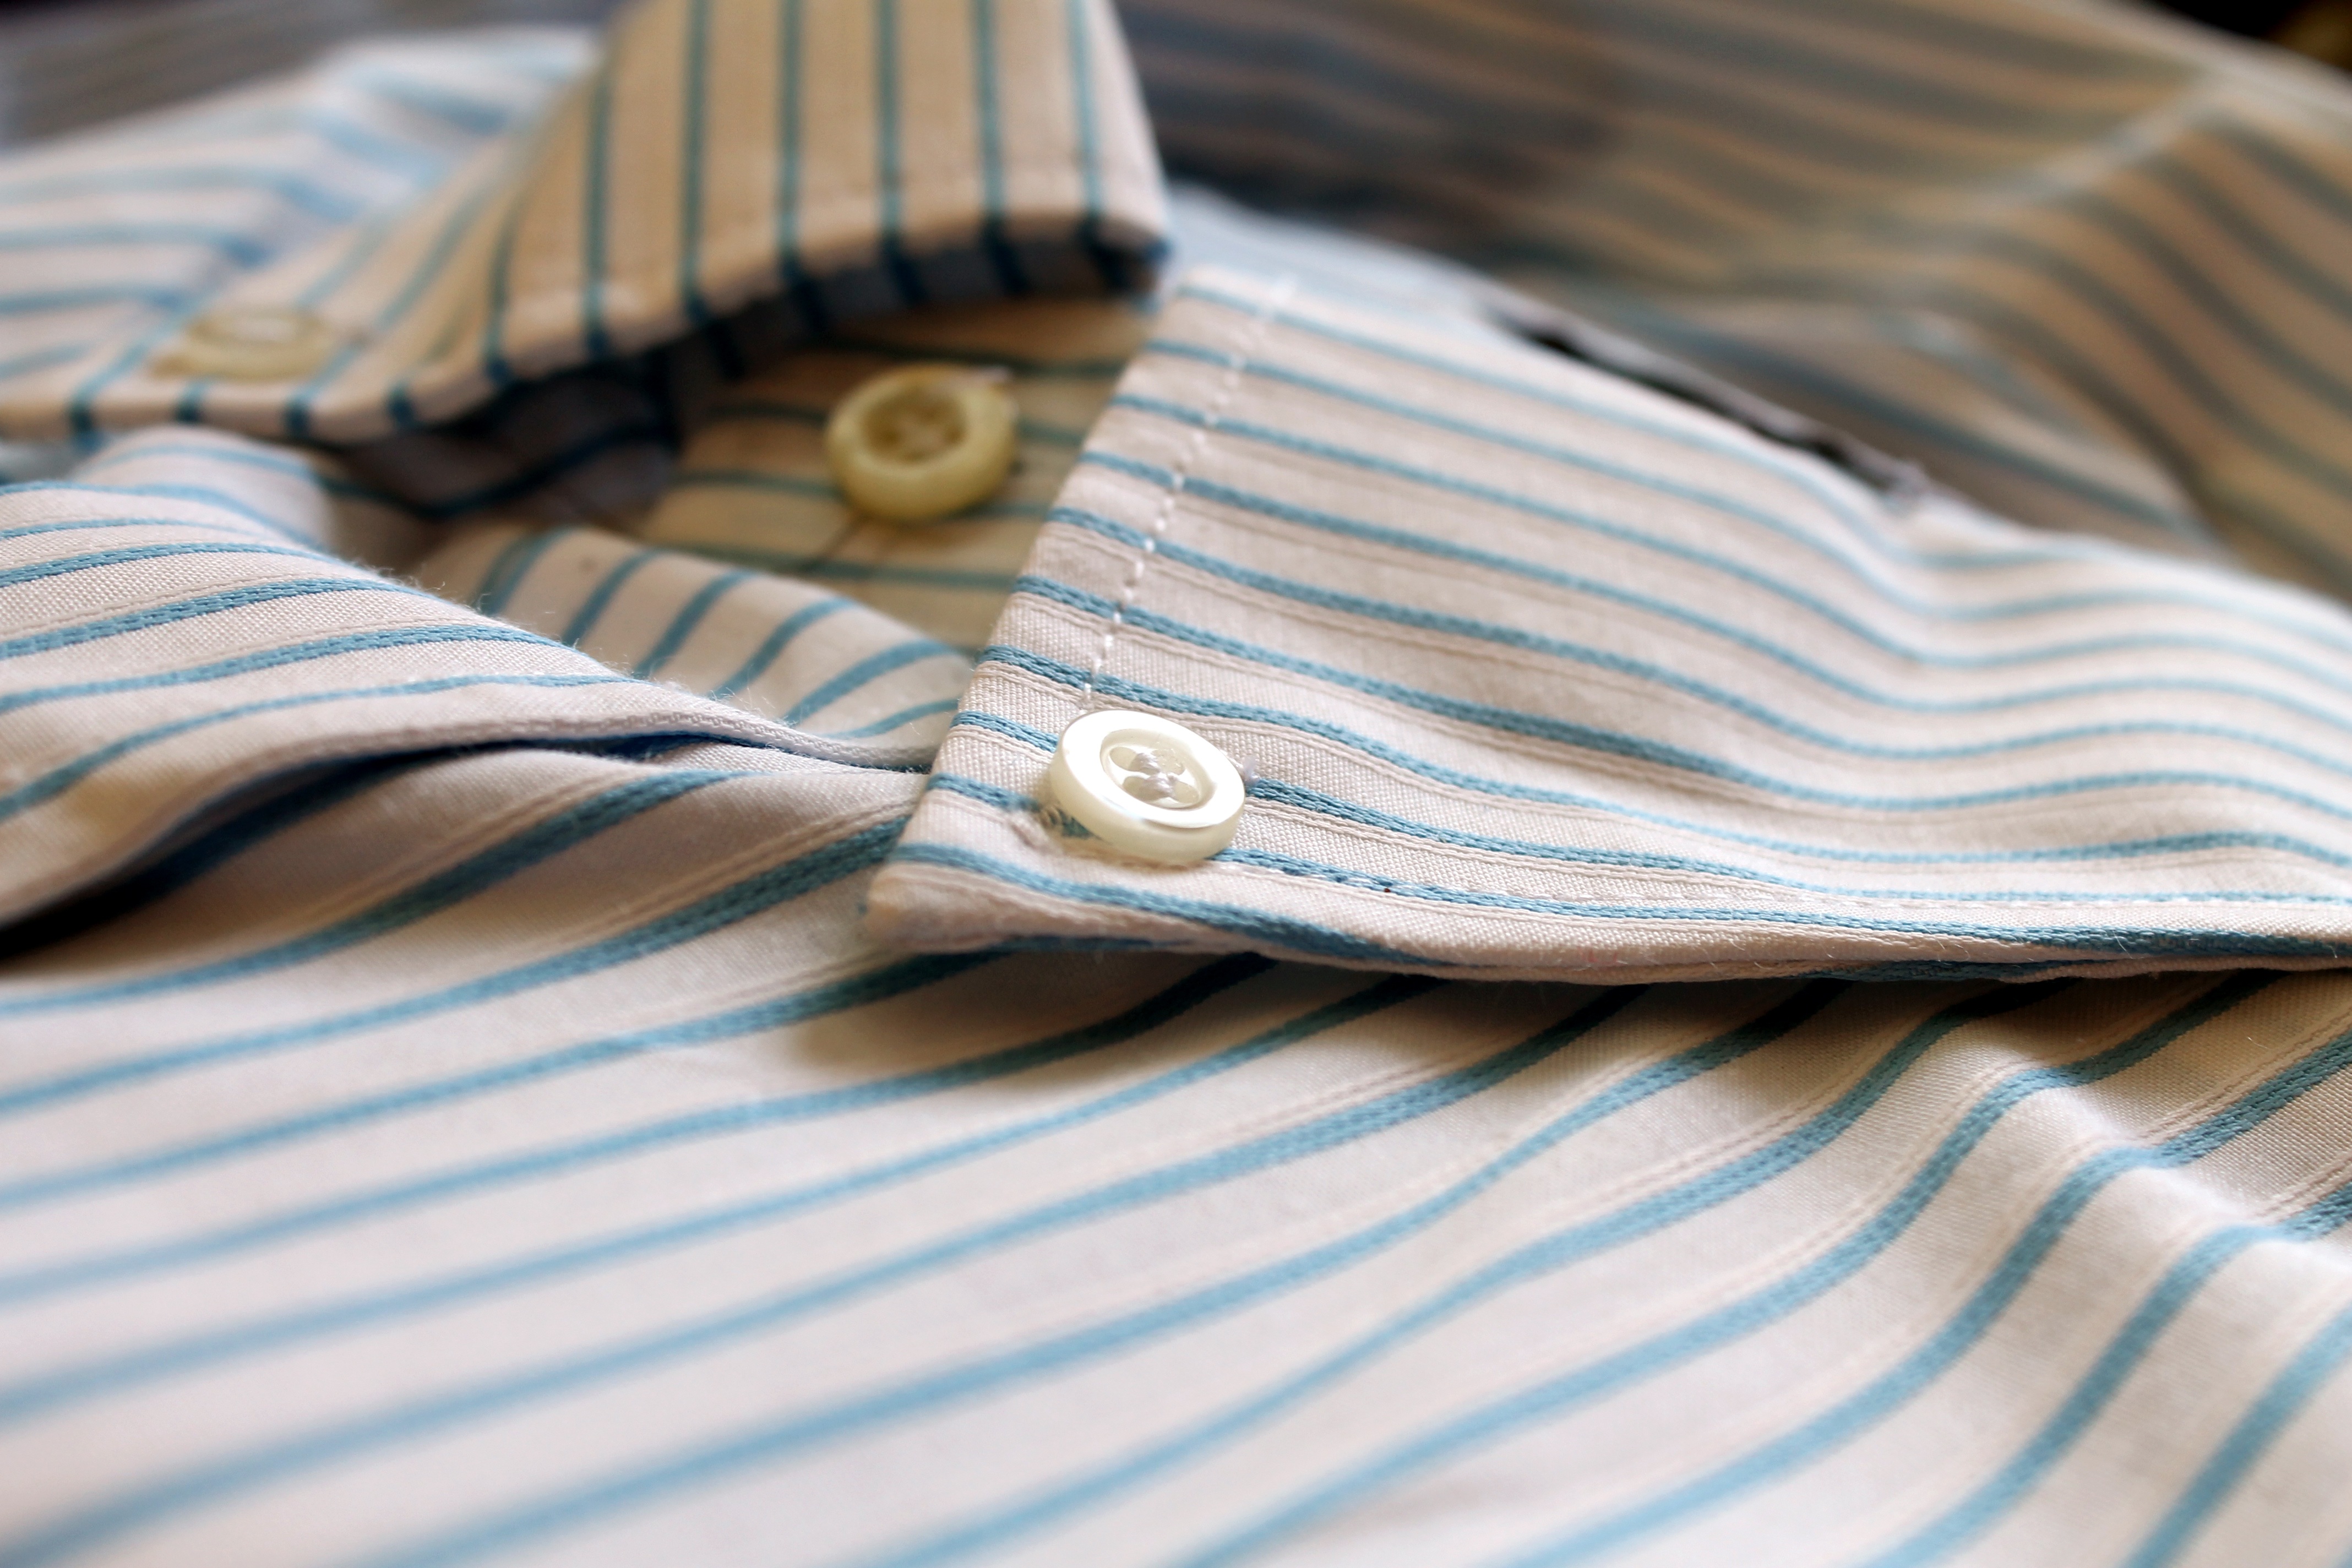
writing, hand, clothing, close up, textile, shirts, men's clothing, social shirts, men's shirts, cotton shirts